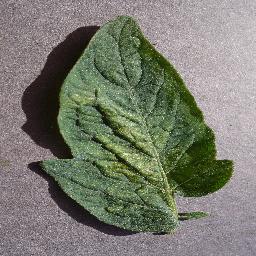
Label: Tomato___Spider_mites Two-spotted_spider_mite